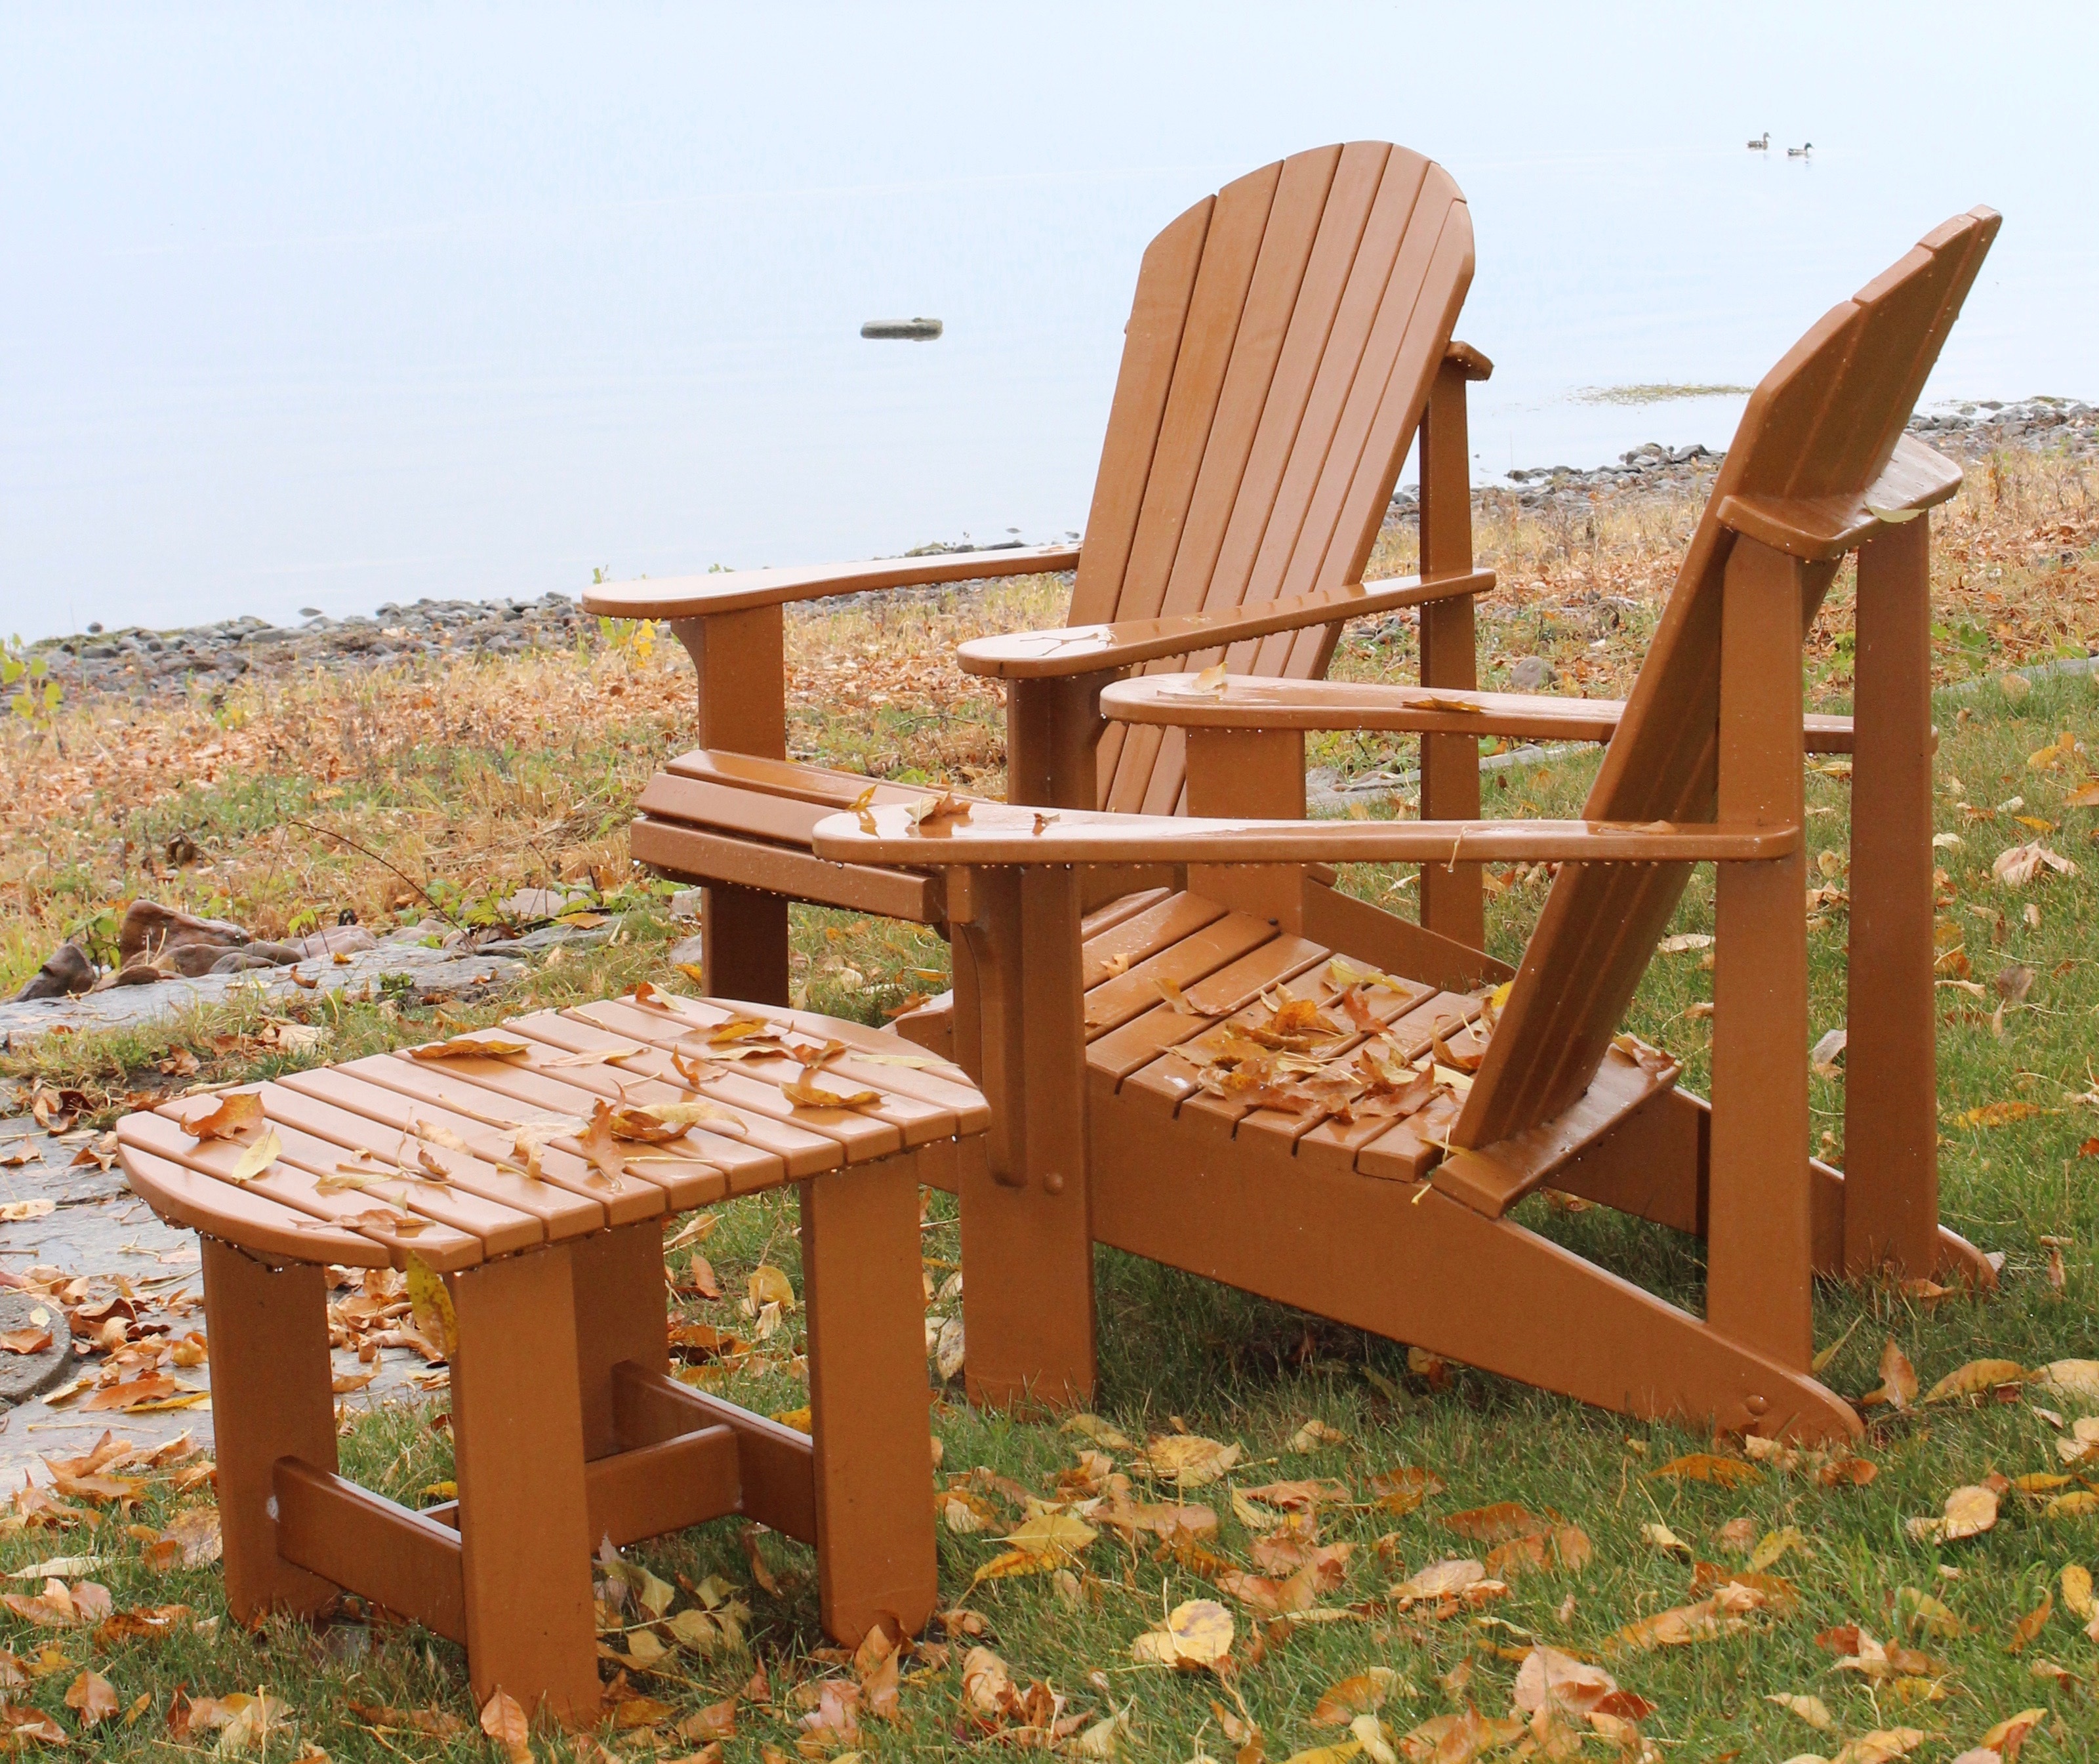
table, water, wood, bench, chair, furniture, relaxation, playground, outdoor play equipment